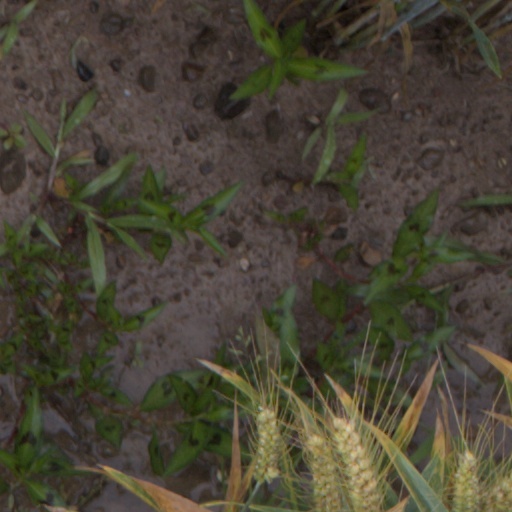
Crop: wheat